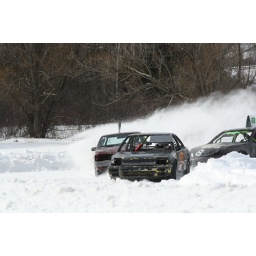
The red car in 2nd place won the feature